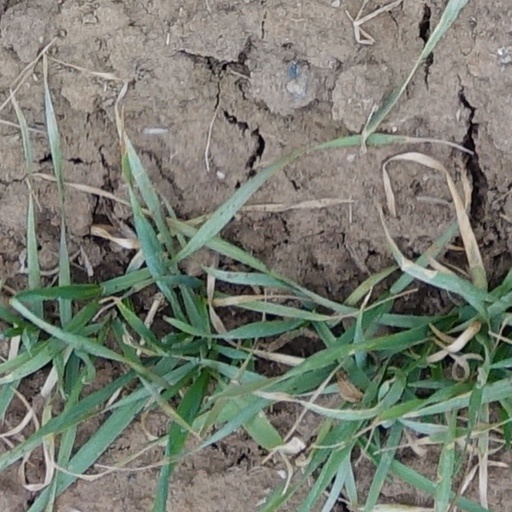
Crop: wheat